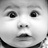
Emotion: surprise